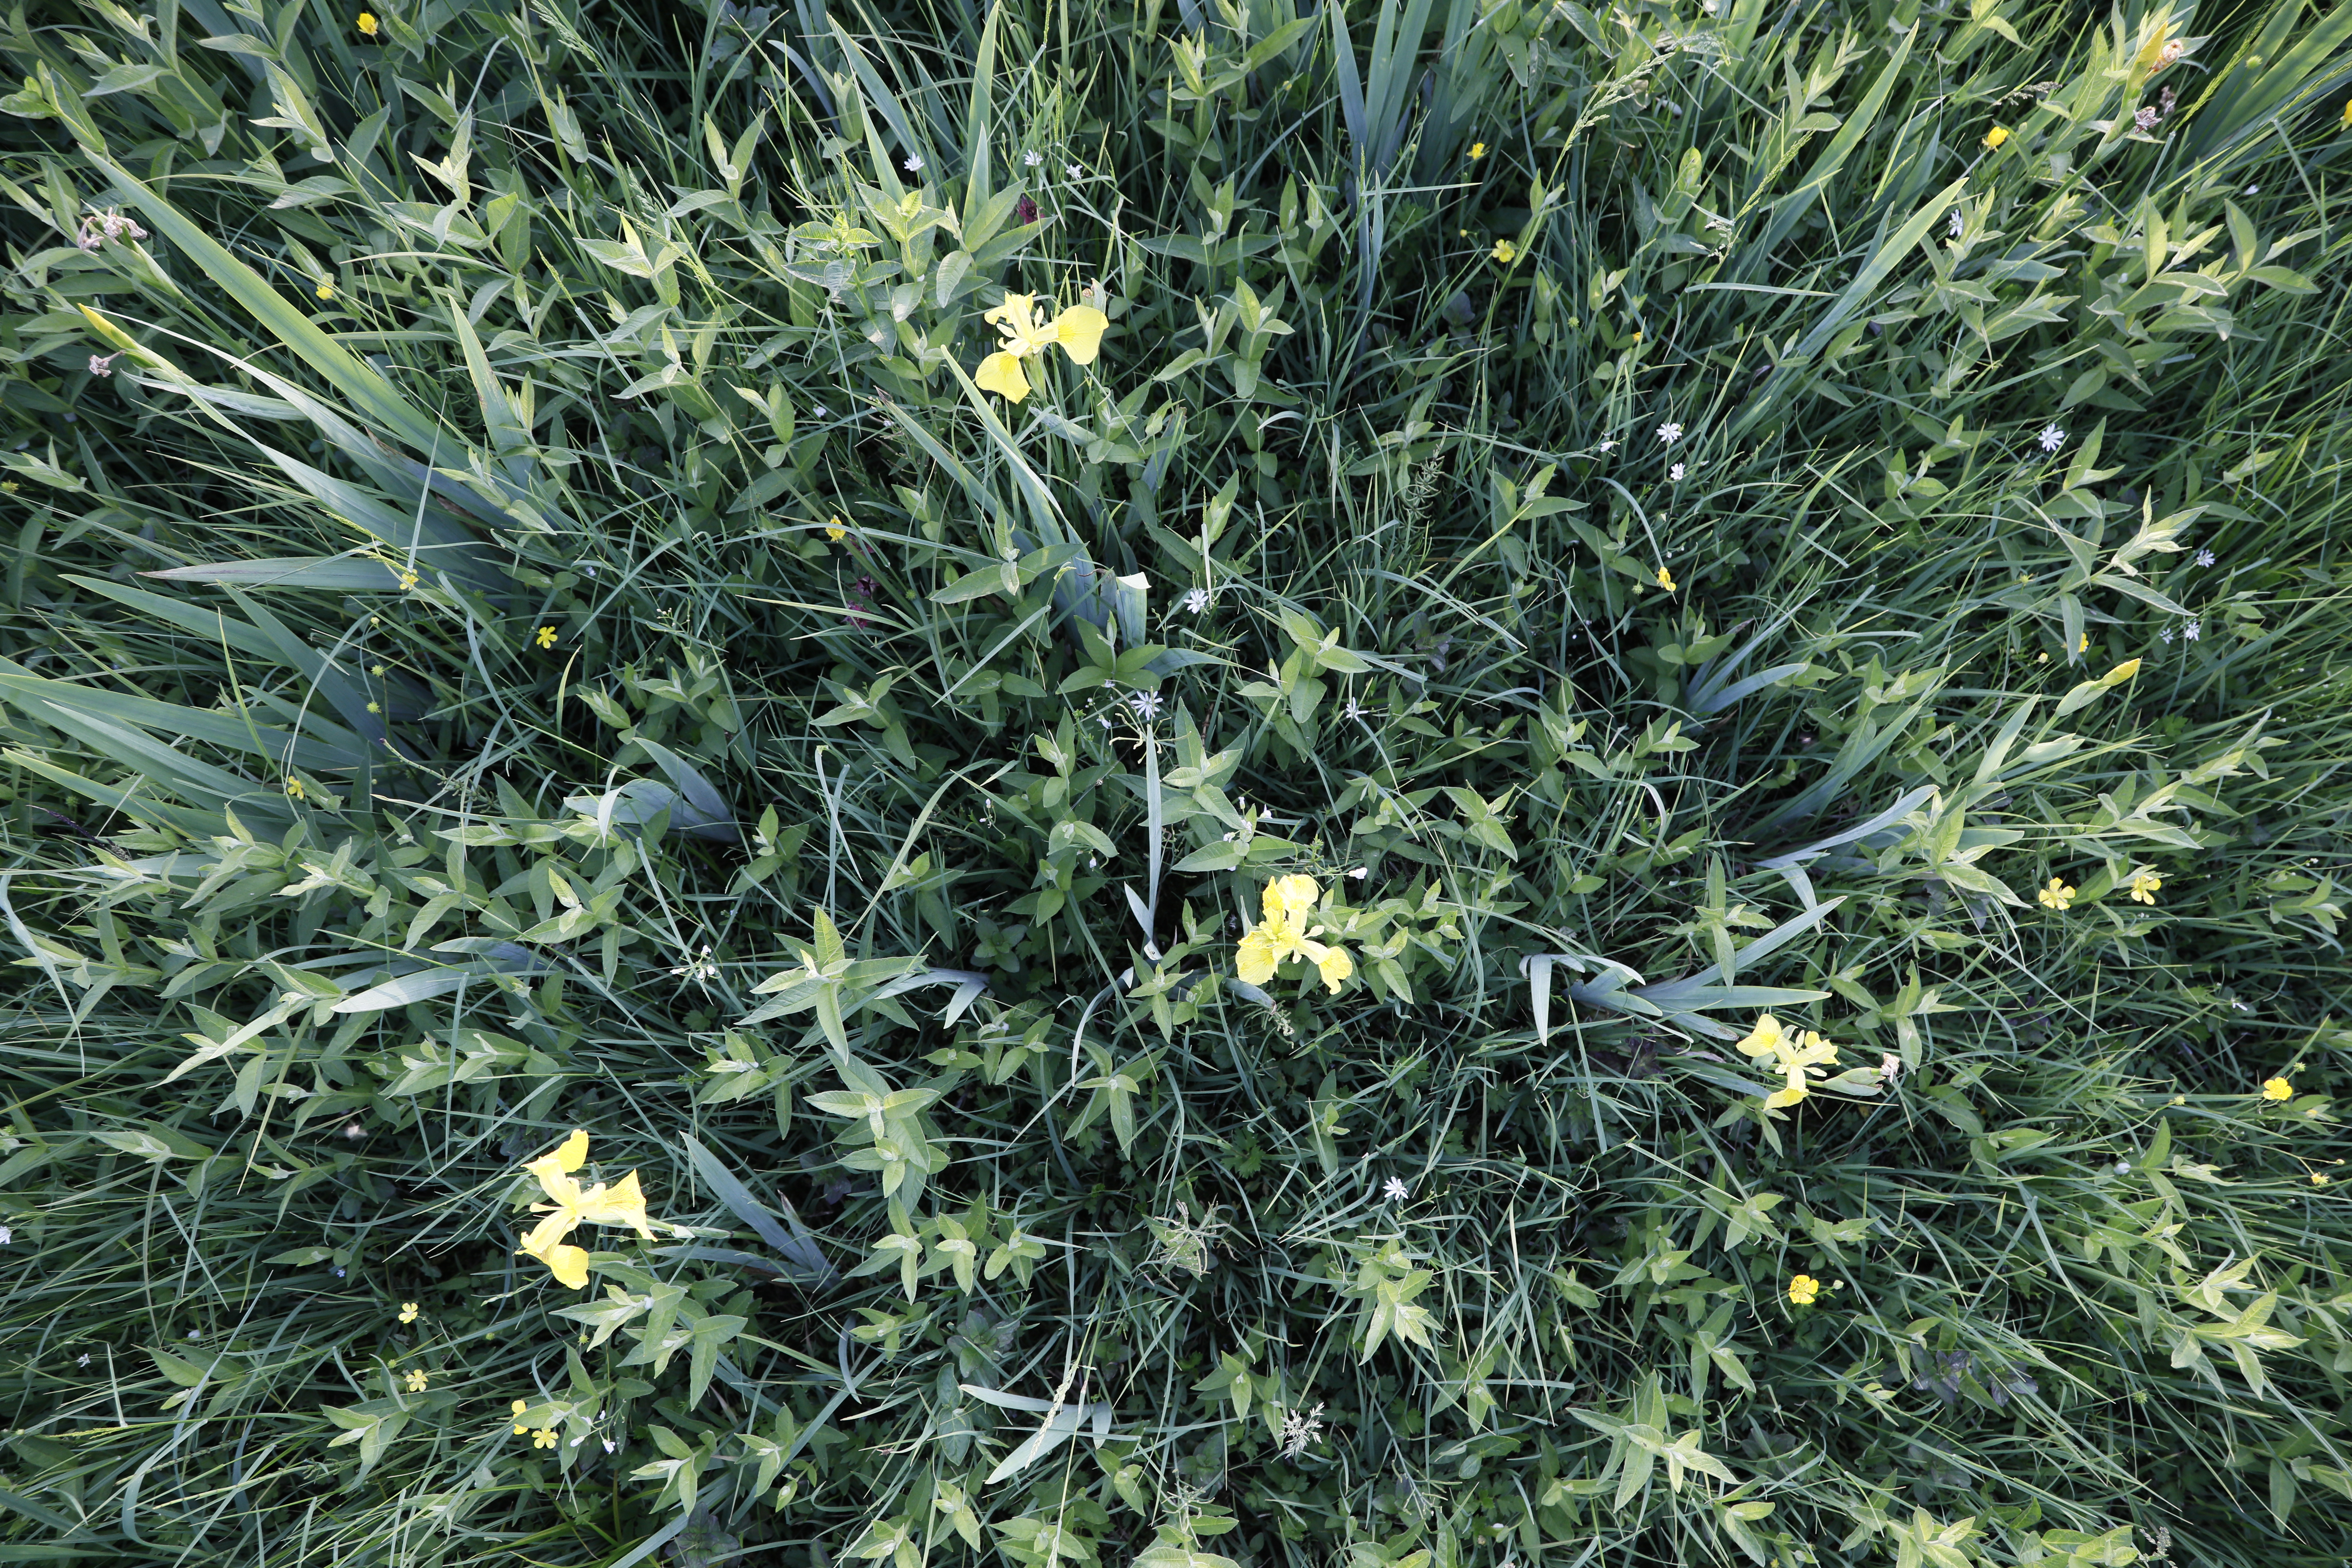
Plant species: Iris pseudacorus, Ranunculus flammula, Buttercup * (aggregate), Stellaria palustris